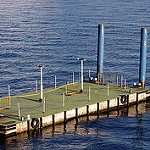
Label: sea